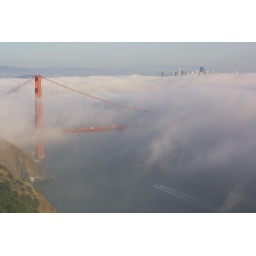
golden gate bridge with fog rolling in